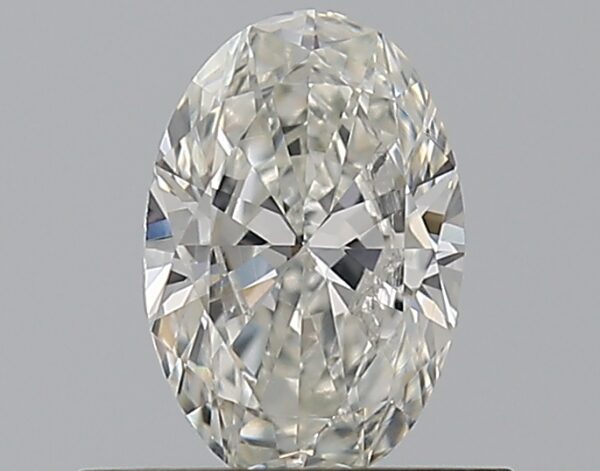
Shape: oval
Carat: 0.5
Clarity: VS2
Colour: H
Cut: EX
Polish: VG
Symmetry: GD
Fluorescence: N
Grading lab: GIA
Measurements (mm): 6.52 x 4.32 x 2.6